Brewerytown, Philadelphia

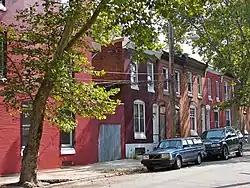

Brewerytown is a neighborhood in the North Philadelphia section of Philadelphia, Pennsylvania, United States. An unofficial region, Brewerytown runs approximately between the Schuylkill River's eastern bank and 25th Street, bounded by Montgomery Avenue to the north and Parrish Street to the south. Brewerytown derived its name from the numerous breweries that were located along the Schuylkill during the late 19th century and early 20th century. It is now primarily a residential neighborhood, with a growing and active commercial sector along Girard Avenue.